Hassan Rouhani

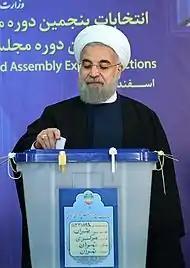
Rouhani casting his vote in the 2016 elections

On Iran's relationship to Saudi Arabia, Rouhani wrote that during the Khatami administration, he, as the secretary-general of the National Security Council at that time, reached "a comprehensive and strategic agreement" with the Saudis, but that this agreement was not upheld during the Ahmadinejad government. Specifically, while discussing the episode, he stated: